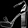
Label: Sandal